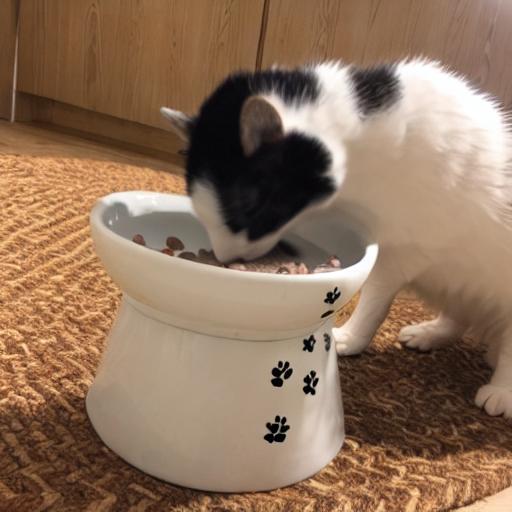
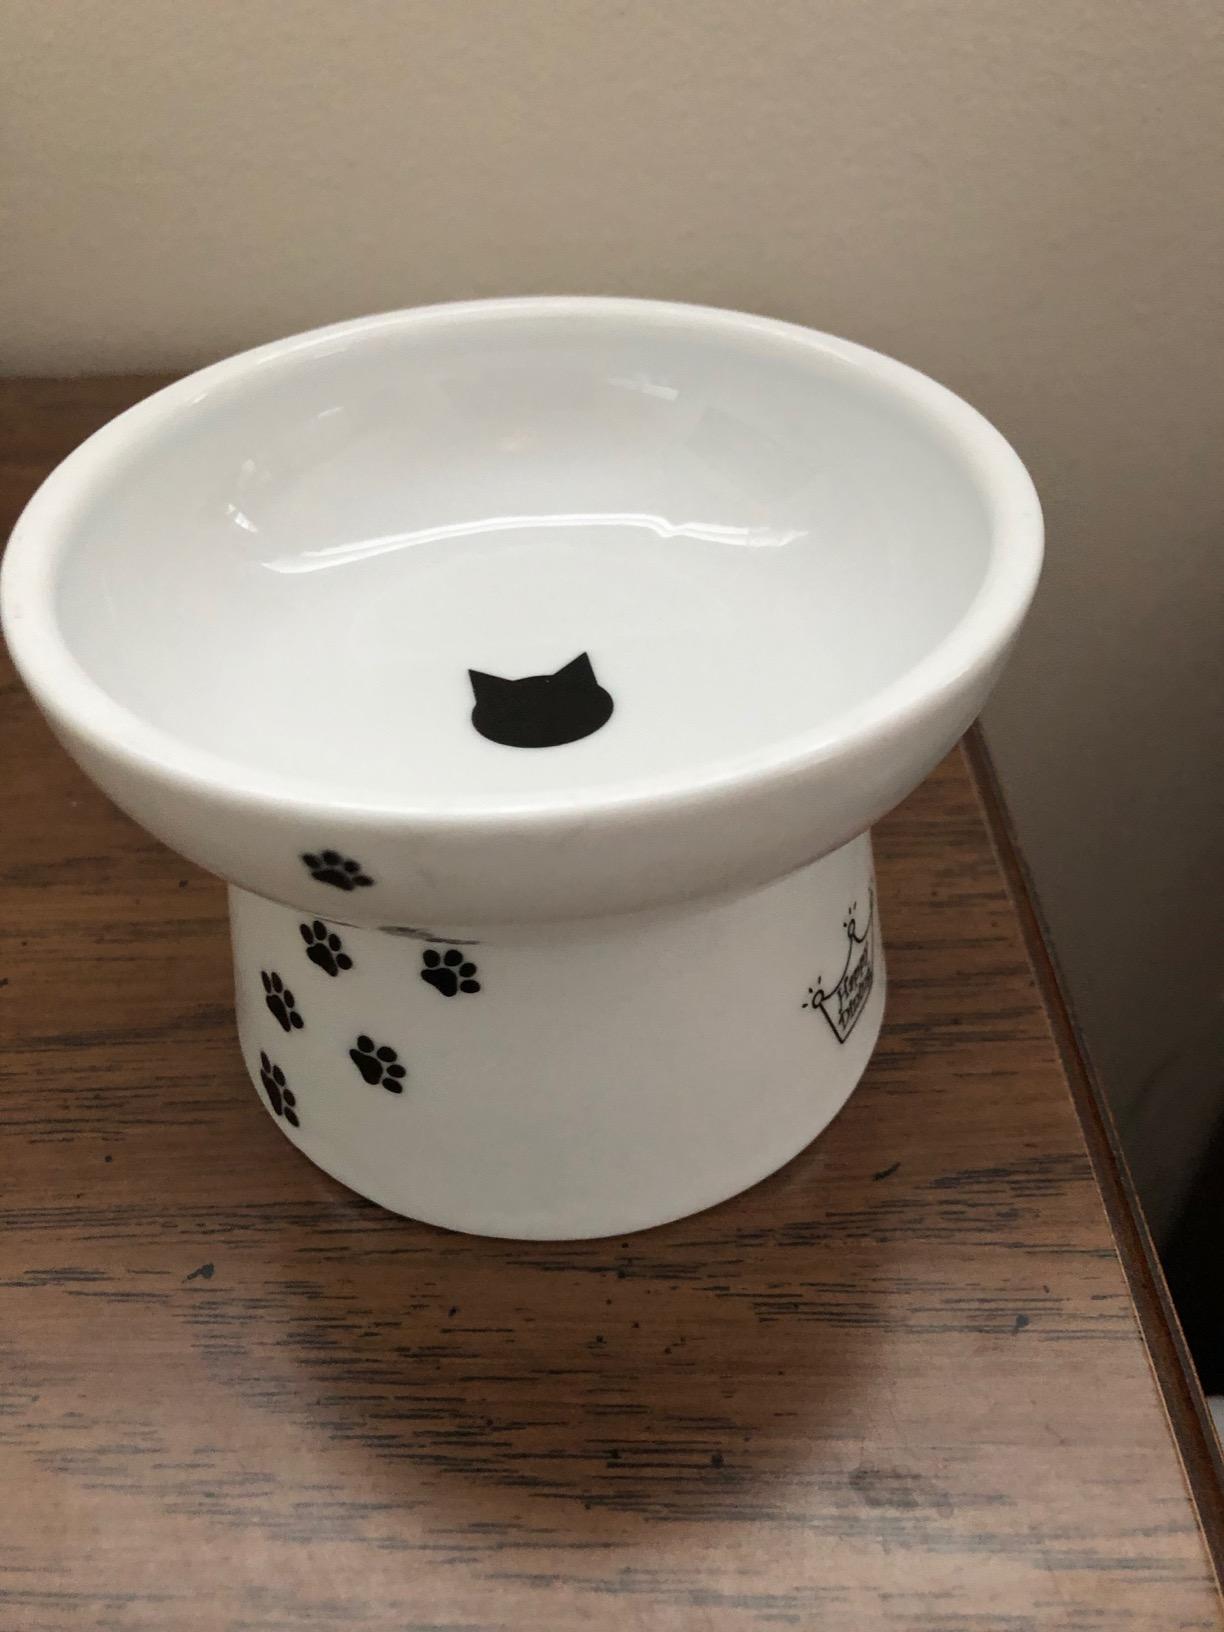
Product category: items_bowl
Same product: no